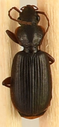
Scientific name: Cymindis cribricollis
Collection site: Yellowstone National Park NEON (YELL), plot YELL_011